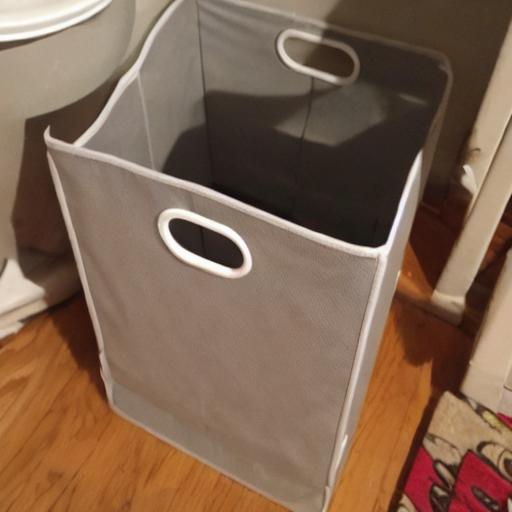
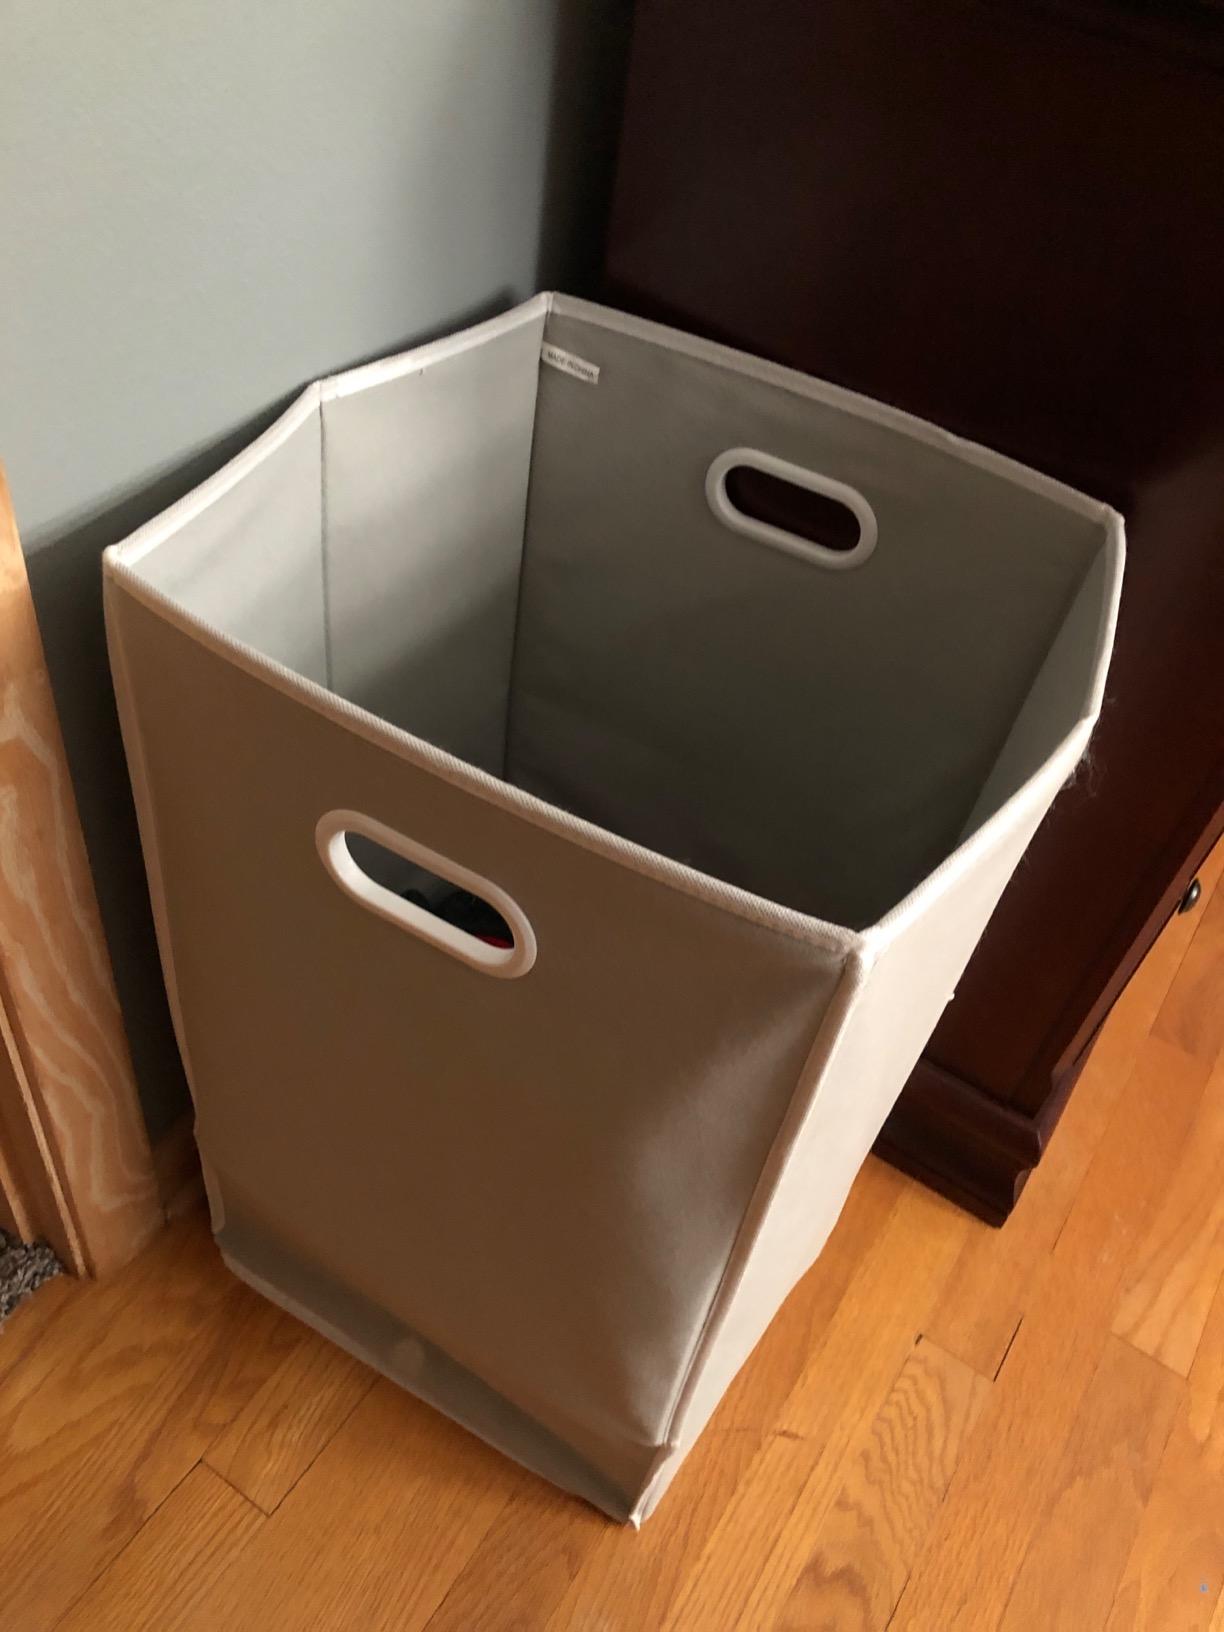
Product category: items_hamper
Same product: no